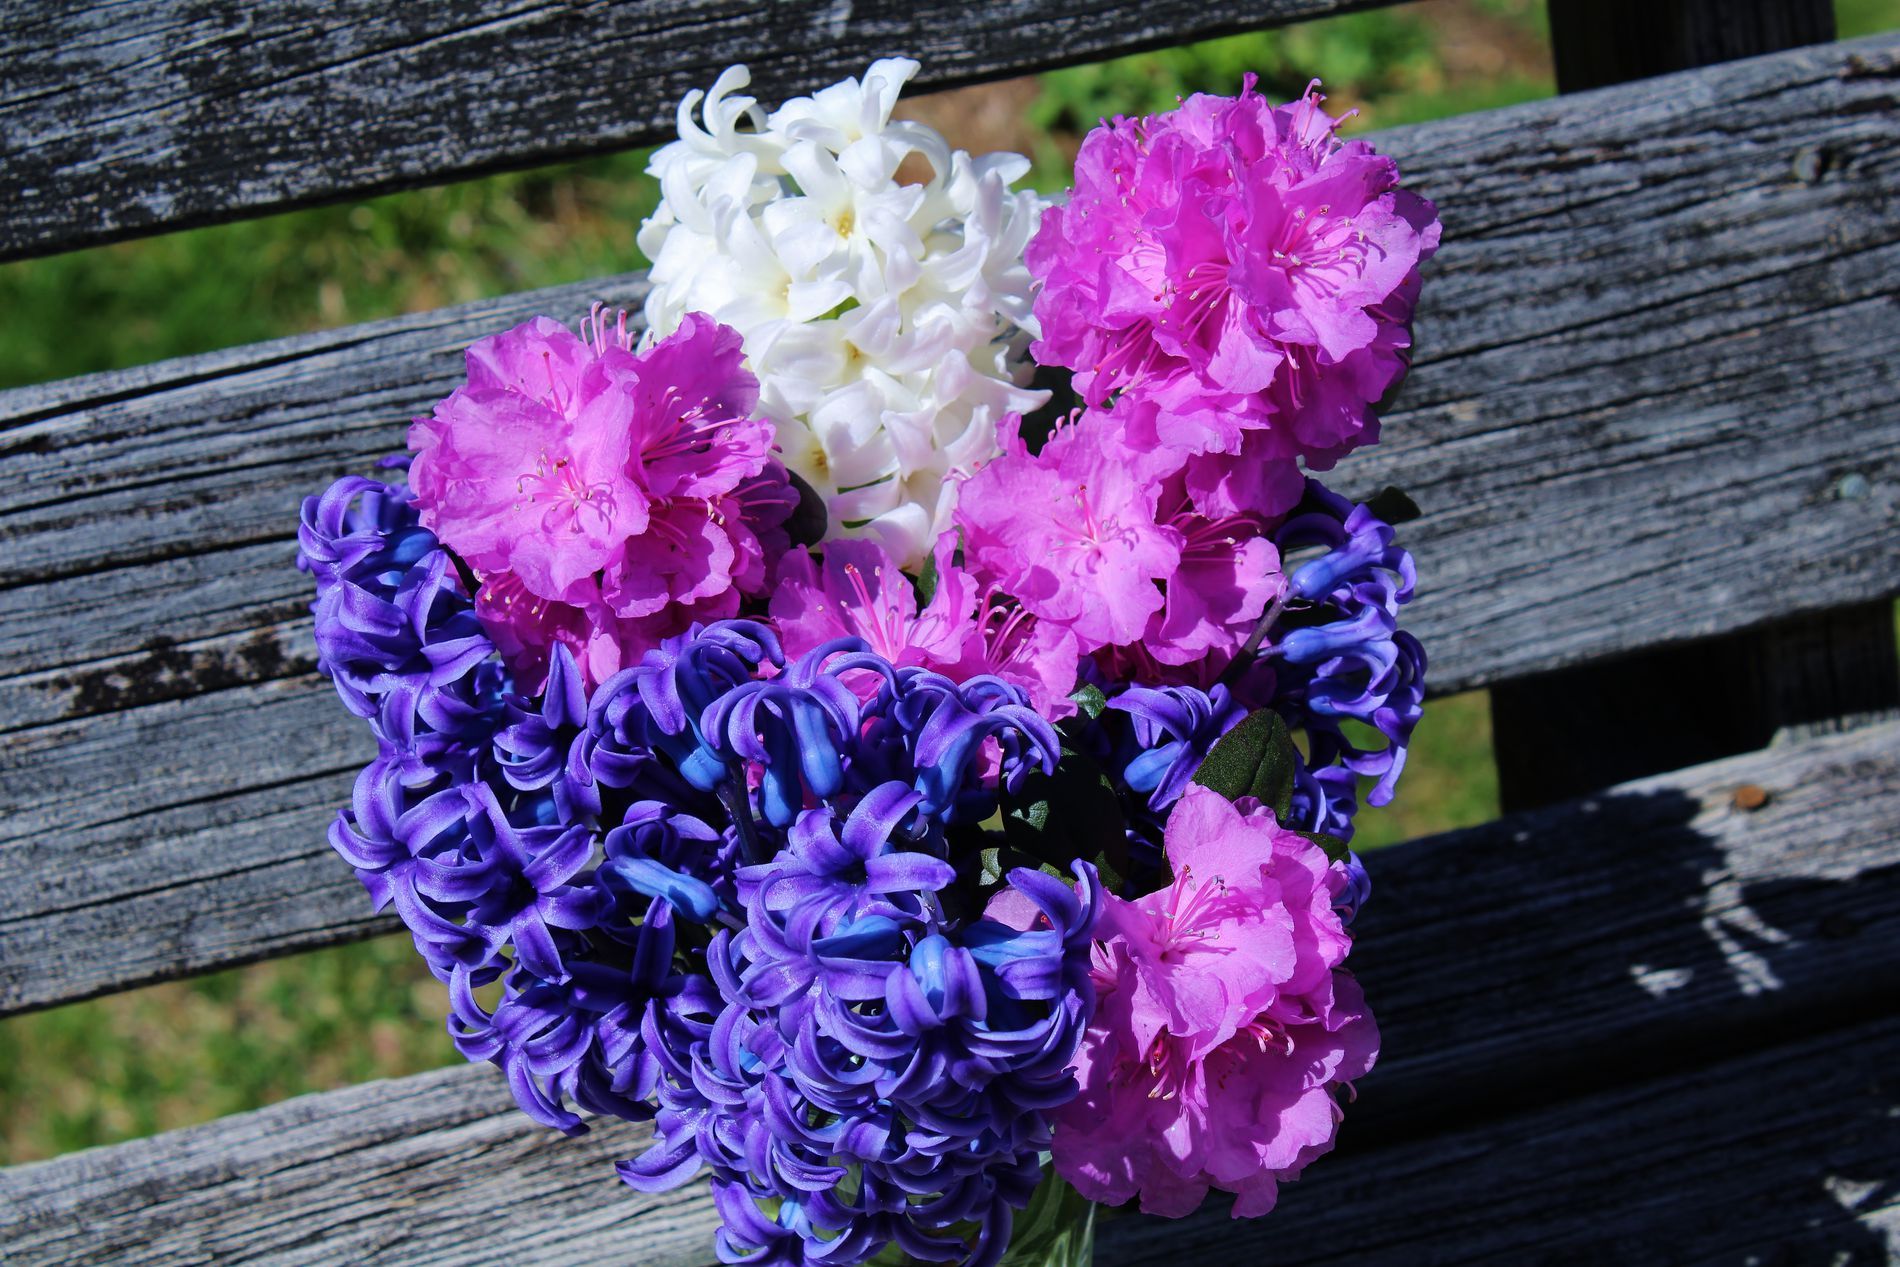
Beautiful Flowers on a Wooden Bench
The image shows a bunch of colorful flowers on an old wooden bench. The flowers are purple, pink, and white, looking fresh and bright. The green grass in the background adds a natural feel and  the sunlight makes the colors stand out nicely.
The scene shows a bright and cheerful bouquet of flowers resting on a wooden bench. The mix of purple, pink, and white flowers adds a fresh and colorful touch. , and The photo is taken from a close-up shot at a slightly high angle
The background has green grass, creating a peaceful and natural setting. Sunlight shines on the flowers, making them look even more beautiful.
Labels: Flower, Flower Arrangement, Flower Bouquet, Plant, Purple, Geranium, Petal, Dahlia, Carnation, wooden bench
Camera: Canon Canon EOS Rebel T7
Lens: 18.0 - 55.0 mm, Canon EF-S 18-55mm f/3.5-5.6 IS II
Aperture: F10
Exposure: 1/250 sec
ISO: 100
Focal length: 55.0 mm